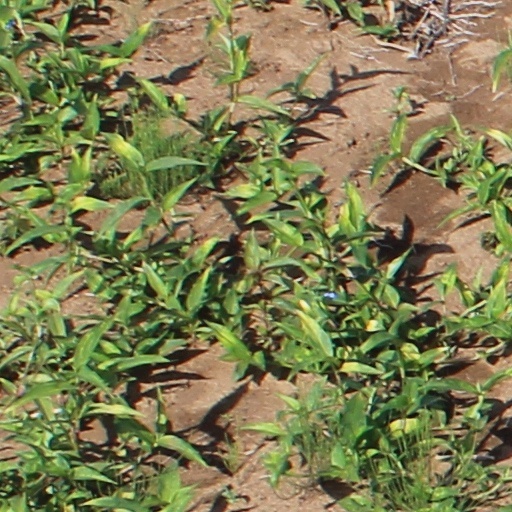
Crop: wheat